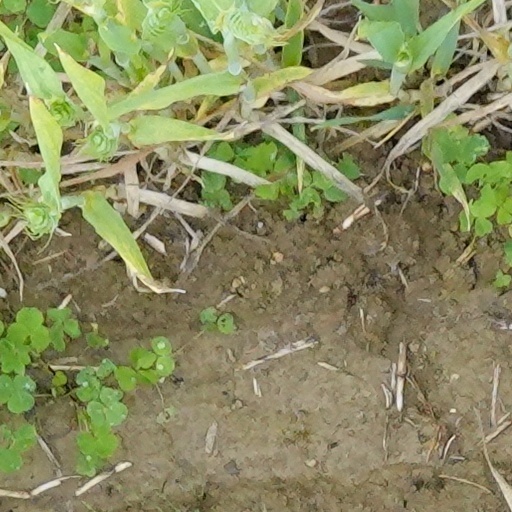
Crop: wheat